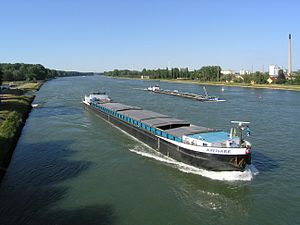
Rhinen / Transport / Skibsfart
Skibe på Rhinen ved Karlsruhe
Rhinen er en europæisk flod, der udspringer ved Tomasee ved Oberalppasset i den schweiziske kanton Graubünden i den sydøstlige del af de Schweiziske Alper. Floden danner grænse mellem Schweiz og Østrig, mellem Schweiz og Liechtenstein og mellem Schweiz og Østrig, inden den løber ud i Bodensee, hvor den danner grænsen mellem Schweiz og Tyskland. Nord for Basel danner Rhinen grænsen mellem Frankrig og Tyskland indtil et punkt sydvest for Karlsruhe, hvorfra Rhinen løber gennem det tyske Ruhr-distrikt. Øst for Nijmegen løber Rhinen videre ind i Holland for til sidst at løbe ud ved Nordsøkysten. Den største by ved Rhinen er Köln med et indbyggertal på 1.024.373. Rhinen er med sine 1.232 km den tredjelængste flod i Europa, kun overgået af Donau og Volga.